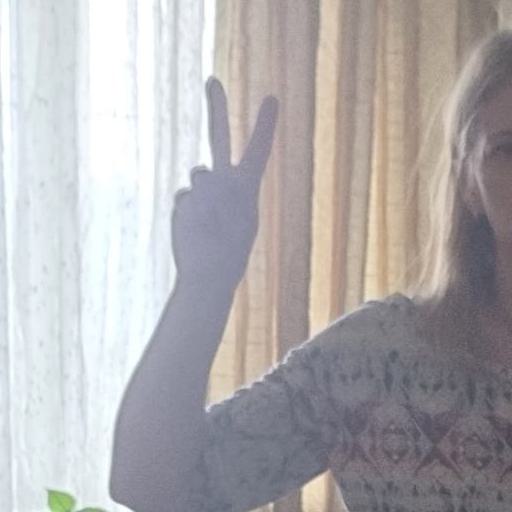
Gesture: peace